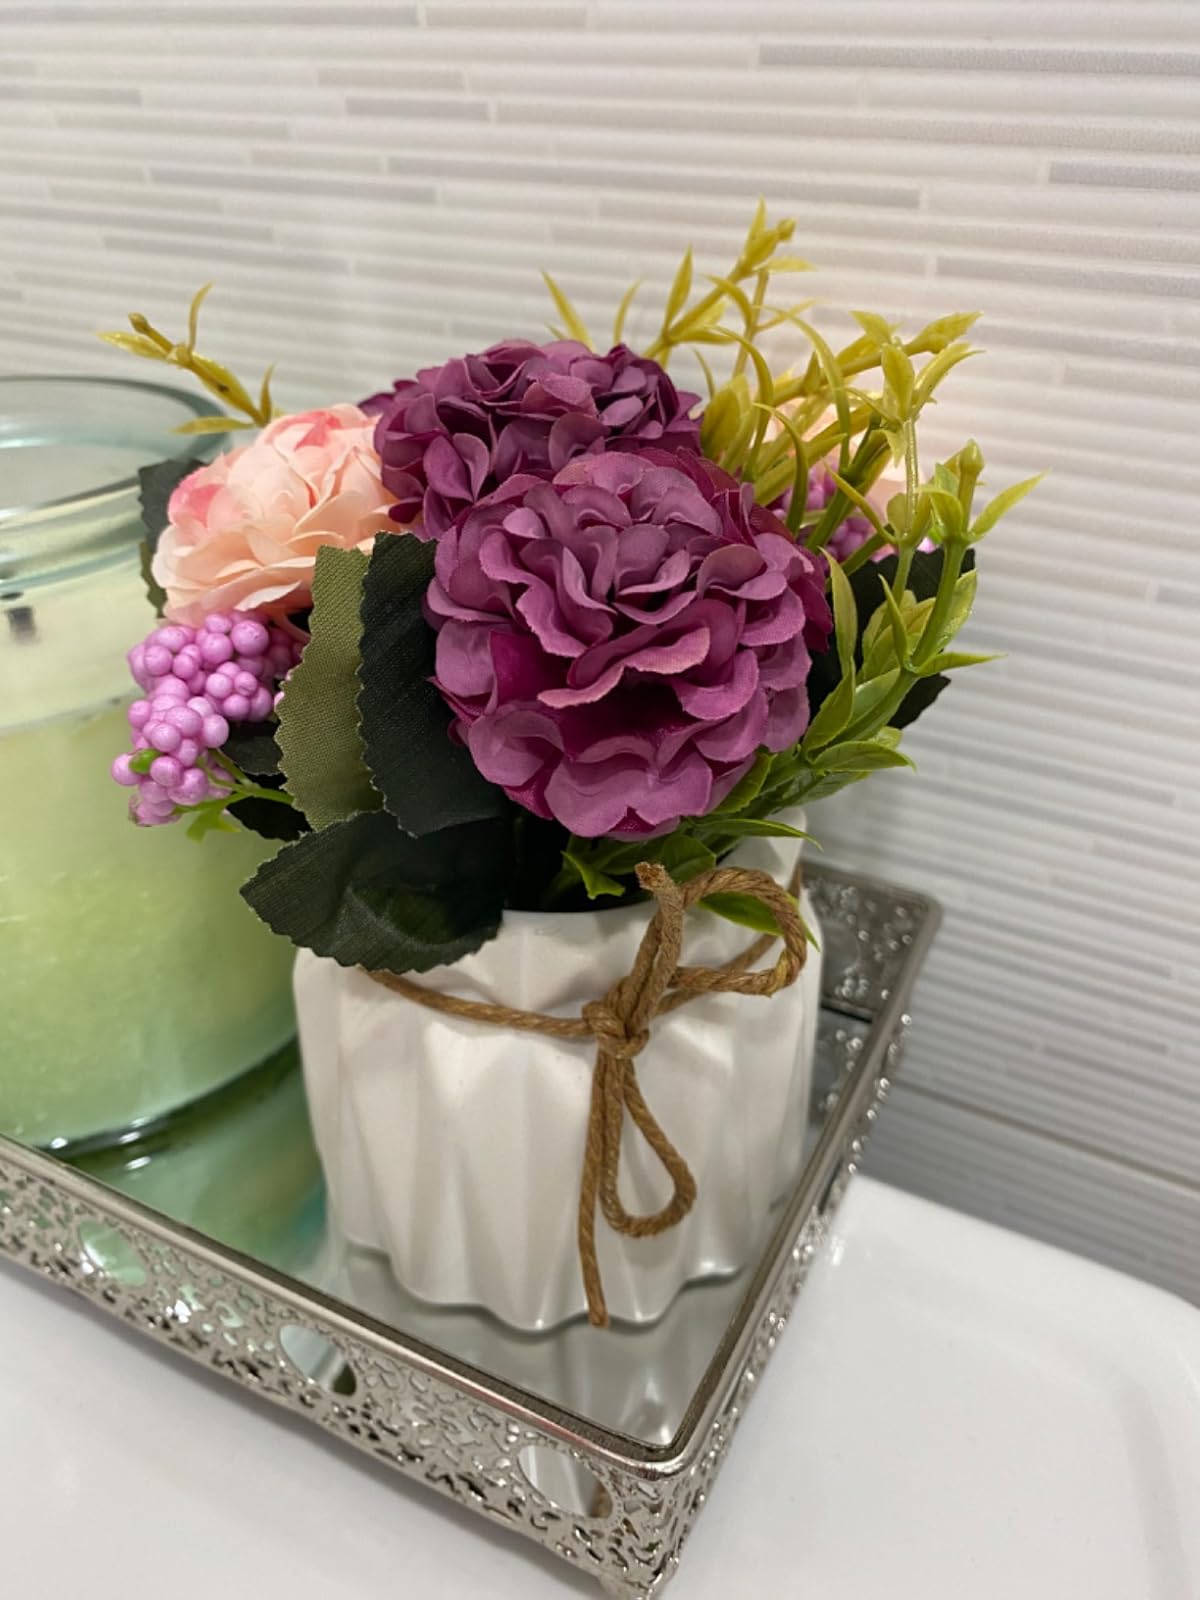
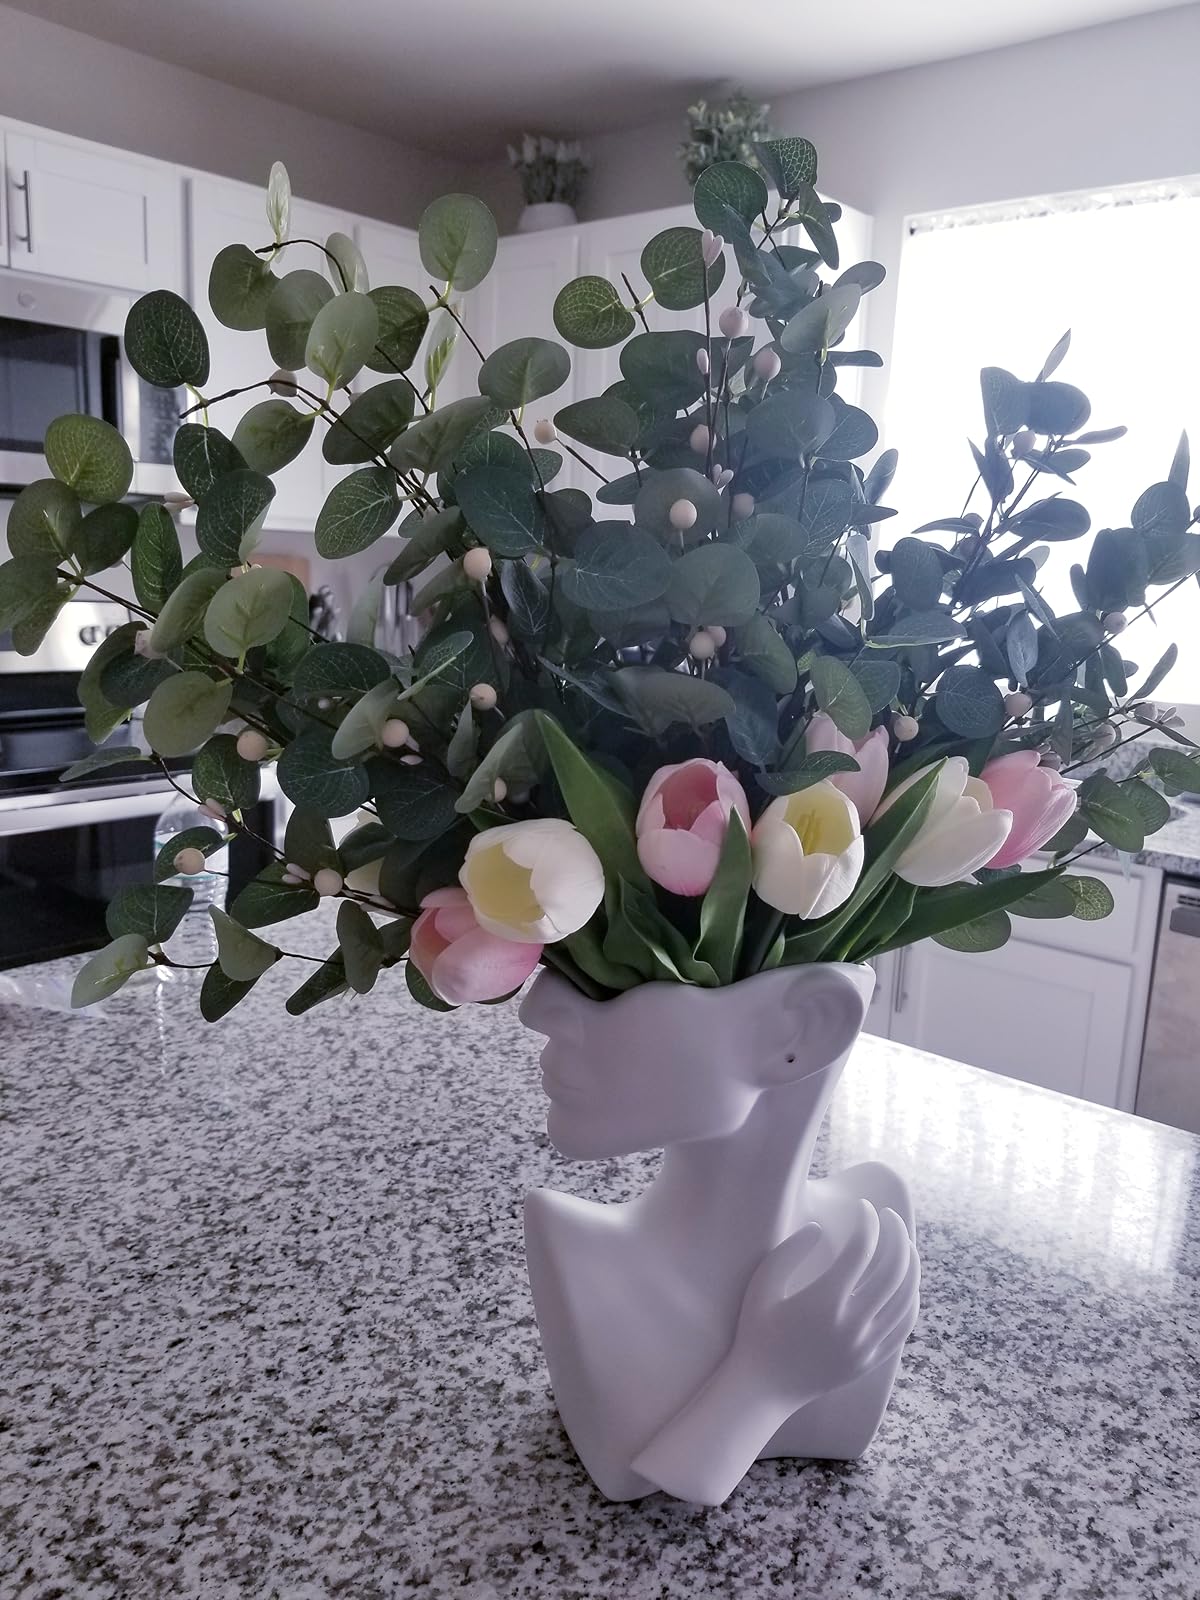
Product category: vase
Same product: no